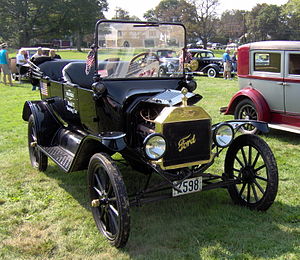
Veteranbil
1916 Ford Model T.
Veteranbil er et andet navn for gamle automobiler eller historiske køretøjer.